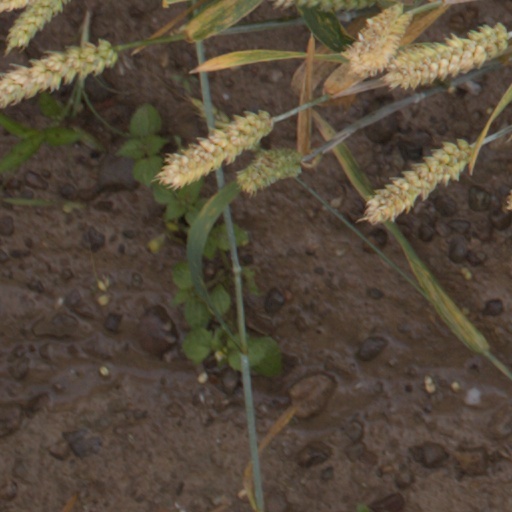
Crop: wheat